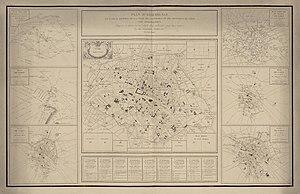
L'Atlas de Jacoubet, officiellement Atlas général de la ville, des faubourgs et des monuments de Paris, est un plan de Paris de 54 feuilles, publié en neuf livraisons entre 1827 et 1839. Il s'agit d'un plan géométral à l'échelle 1/2000. Dirigé, levé, dessiné et rapporté par l'architecte Théodore Jacoubet, à qui l'œuvre est attribuée, il est écrit par J.-M. Hacq et gravé par D. Bonnet.